Moses Clark White

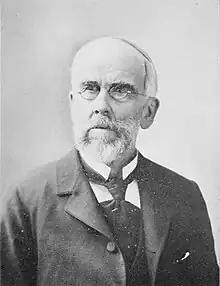
Missionary to China

Moses Clark White (Pinyin: "Huáidé"; Foochow Romanized: "Huài-dáik"; July 24, 1819 – October 24, 1900) was both an American Methodist pioneer missionary in China and a physician.